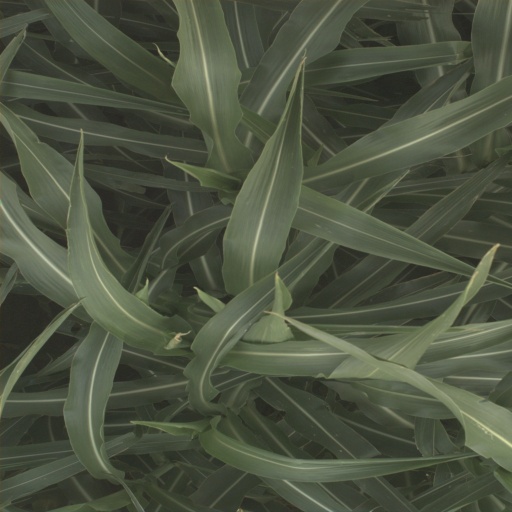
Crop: sorghum